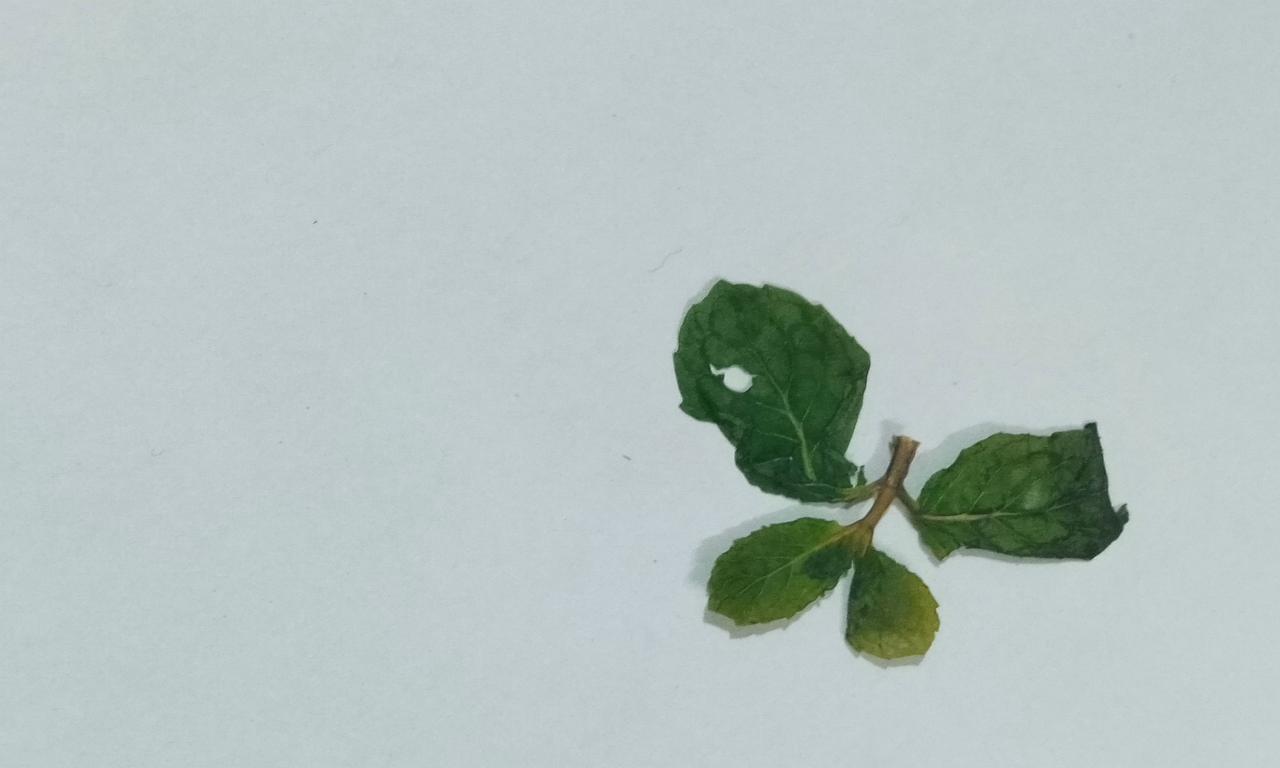
Label: Dried